Black bulbul

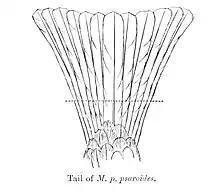
The tail of "H. l. psaroides" has a gentle curve in the outer tail feathers and a shallow fork

The black bulbul was formally described in 1789 by the German naturalist Johann Friedrich Gmelin in his revised and expanded edition of Carl Linnaeus's "Systema Naturae". He placed it with the thrushes in the genus "Turdus" and coined the binomial name "Turdus leucocephalus". Gmelin based his account on "Le Merle Dominiquain de la Chine", a white-headed morph from China that had been described in 1782 by the French naturalist Pierre Sonnerat. The type locality was subsequently restricted to Guangzhou (formerly Canton) in China. The black bulbul is now one of 19 species placed in the genus "Hypsipetes" that was introduced in 1831 by the Irish zoologist Nicholas Vigors. The genus name combines the Ancient Greek "hupsi" meaning "high" with "petēs" meaning "-flyer". The specific epithet "leucocephalus" is from Ancient Greek "leukokephalos" meaning "white-headed" (from "leukos" "white" and "-kephalos" "-headed"). The black bulbul was formerly considered to be conspecific with the Malagasy bulbul. The common name "black bulbul" is also used as an alternate name for the Malagasy bulbul. Formerly, the square-tailed bulbul was also classified as two subspecies of the black bulbul.